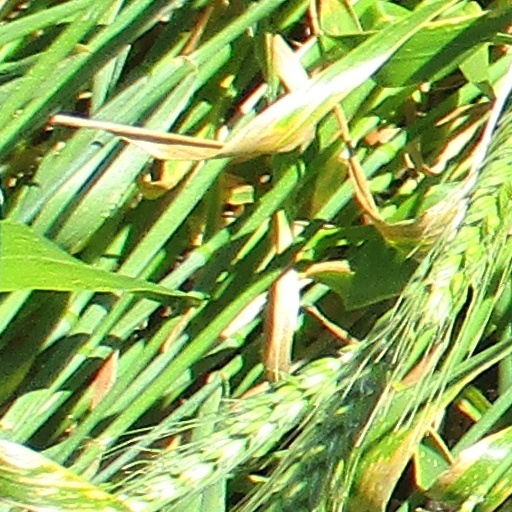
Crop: wheat